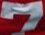
Number: 7